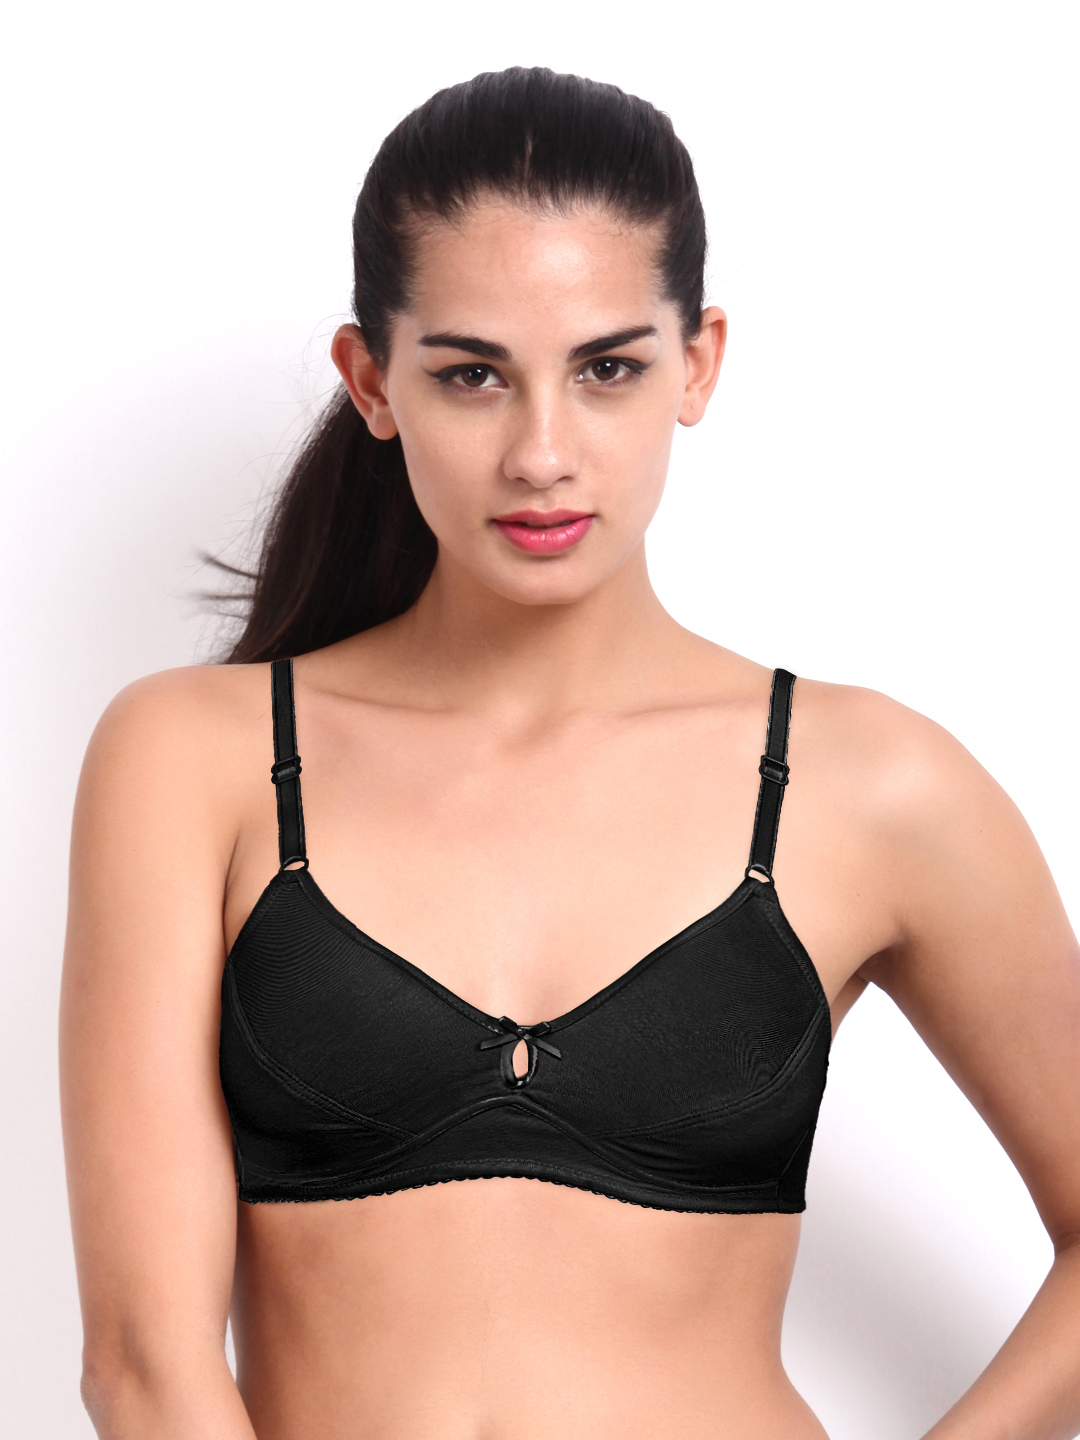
Amante Black Full-Coverage Bra BFOM12
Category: Apparel / Innerwear / Bra
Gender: Women
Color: Black
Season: Winter 2015
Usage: Casual